LOT Polish Airlines Flight 232

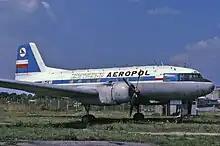
A similar Il-14P to the aircraft involved in the accident.

LOT Polish Airlines Flight 232 was a regularly scheduled flight from Warsaw-Okęcie Airport to Moscow Vnukovo Airport. On 14 June 1957, the Ilyushin Il-14 operating the route crashed near Vnukovo in poor weather. The cause of the crash was determined to be pilot error.